Rudolph Ackermann

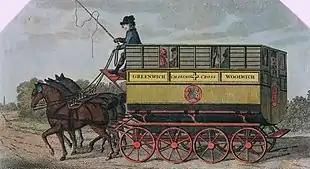
The "Royal Sailor" omnibus, designed by Ackermann (J. Stadler, 1791)

He worked as a saddler and coach-builder in different German cities, moved from Dresden to Basel and Paris, and then, 23 years old, settled in London. He established himself in Long Acre, the centre of coach-making in London and close to the market at Covent Garden. His extraordinary business instinct, as well as his flair for design and talent for self-promotion, won him the £200 contract to design the ceremonial coach for the Lord Chancellor of Ireland, John FitzGibbon, 1st Earl of Clare. After this he designed "The Royal Sailor", an 8-wheel omnibus that ran between Charing Cross, Greenwich and Woolwich.